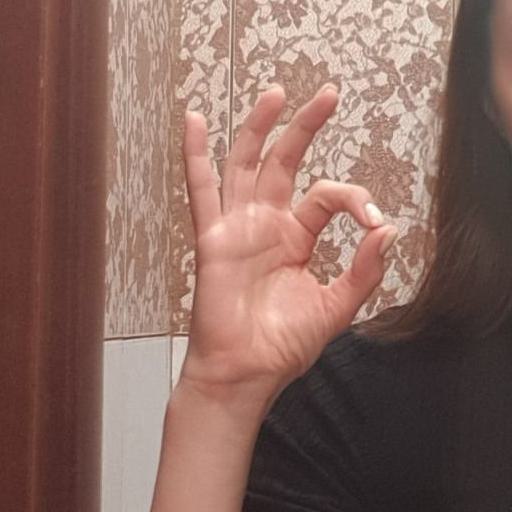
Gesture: ok